Anticipation (animation)

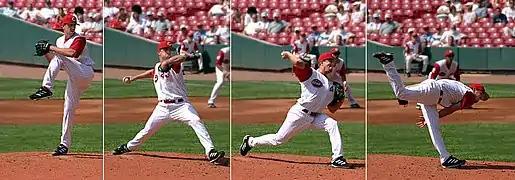
Anticipation: A baseball player making a pitch prepares for the action by moving his arm back. After the anticipation comes the "action" and the "reaction".

Anticipation is one of the fundamental 12 basic principles of animation, as set out by Frank Thomas and Ollie Johnston in their authoritative 1981 book on the Disney Studio titled "The Illusion of Life". An anticipation pose or drawing is a preparation for the main action of an animated scene, as distinct from the action and the reaction.